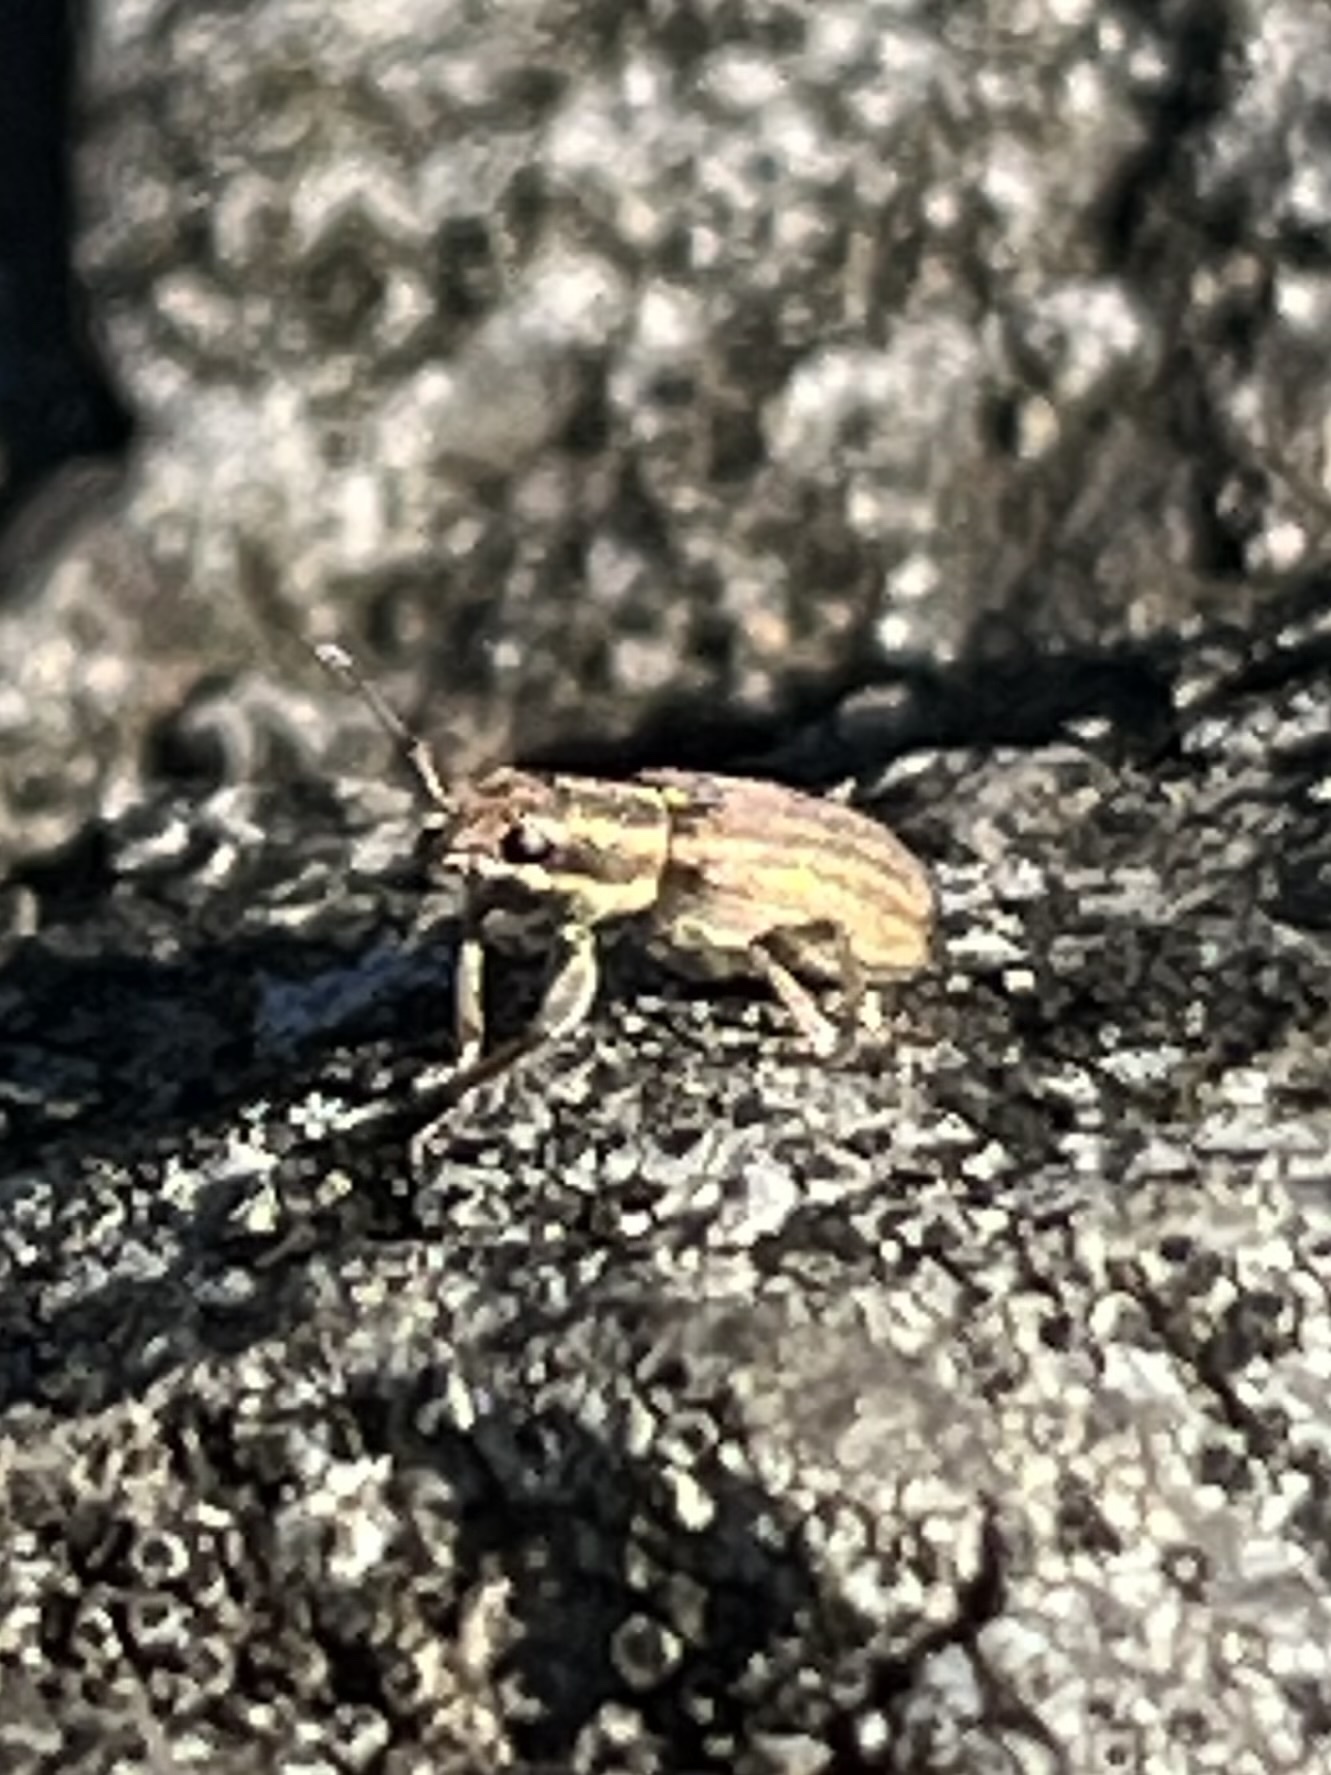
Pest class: pea_leaf_weevil